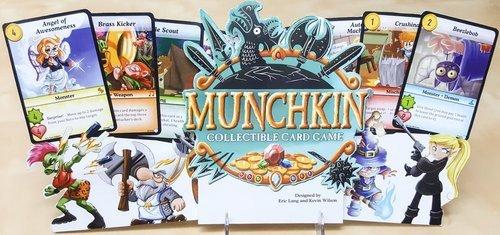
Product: Munchkin Collectible Card Game Booster Box
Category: Toys & Games | Games & Accessories | Card Games
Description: Add a boost to an all-new Munchkin experience.
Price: $7.45
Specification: ProductDimensions:9.9x9.9x9.9inches|ItemWeight:1.34pounds|ShippingWeight:1.45pounds(Viewshippingratesandpolicies)|ASIN:B075TRCLWD|Itemmodelnumber:SJG04501|Manufacturerrecommendedage:10yearsandup